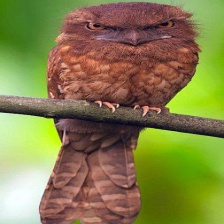
Species: BARRED PUFFBIRD
Scientific name: NYSTALUS RADIATUS